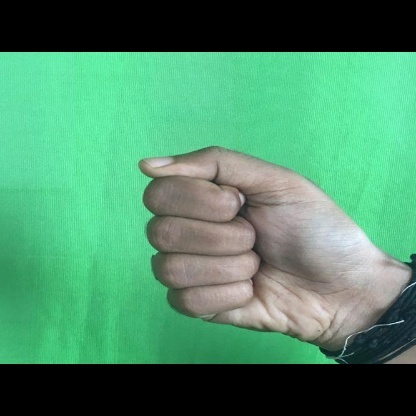
Mudra: Mushti